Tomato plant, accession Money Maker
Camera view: vertical (180 deg); turntable rotation: 90 degrees
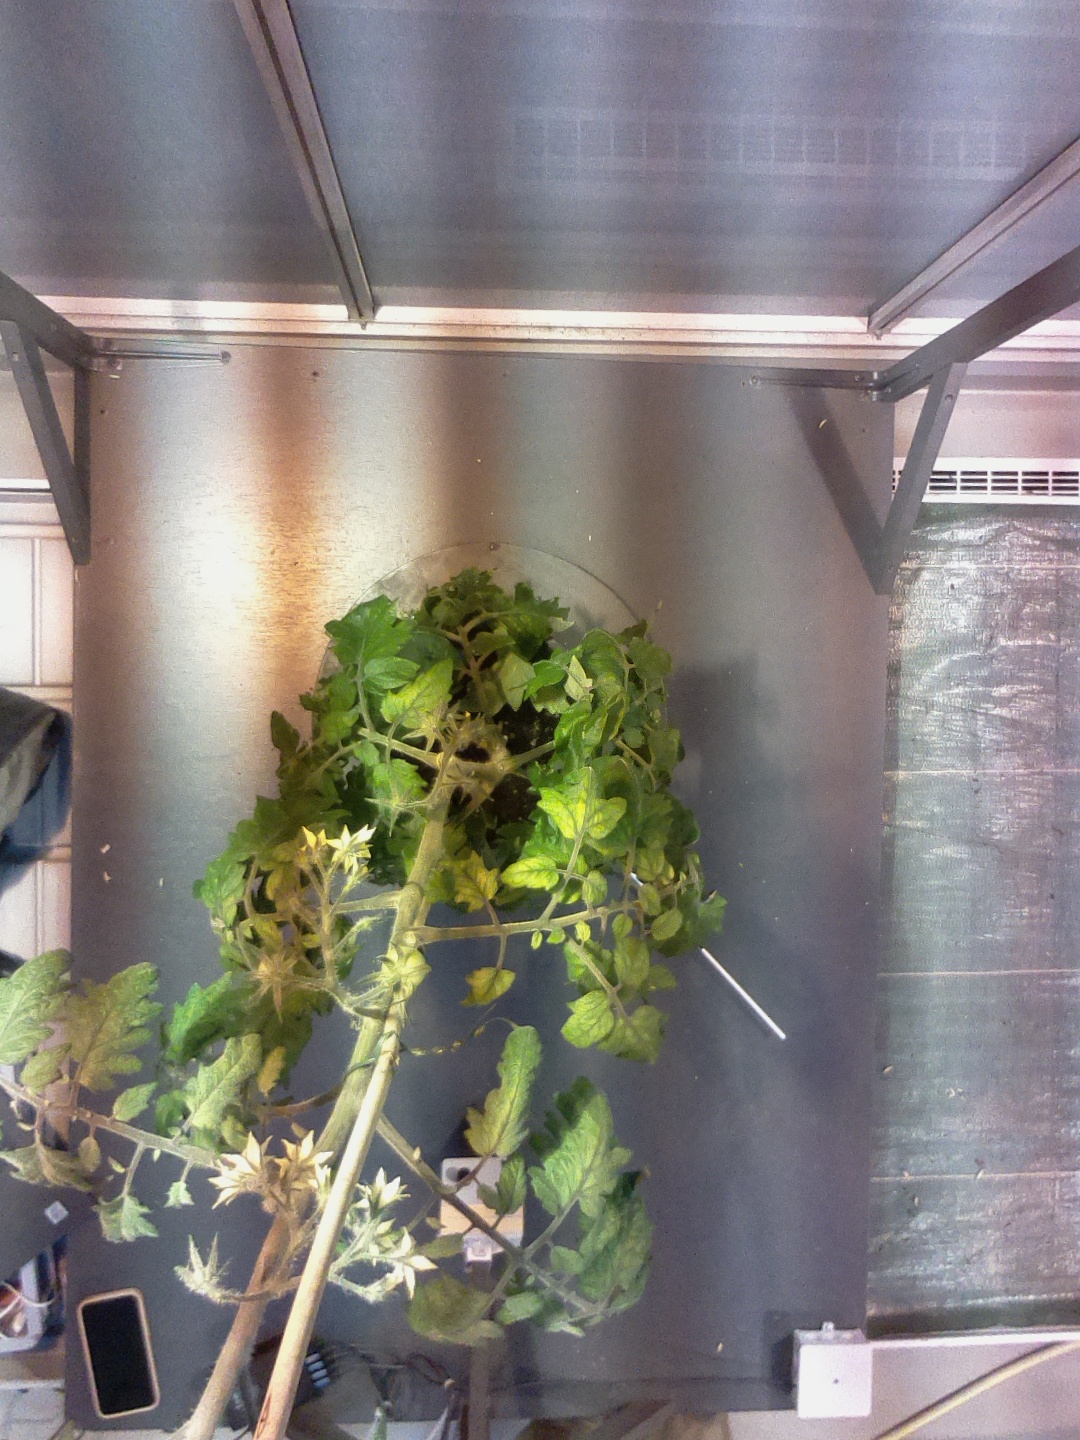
BBCH growth stage 71: 10%-20% of final fruit size